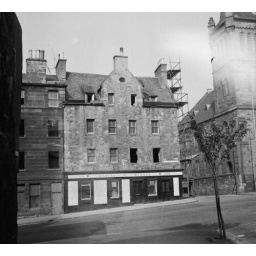
Barbarically demolished in approx 1969 replaced by a car park. This building saw Bonnie prince Charlie enter Edinburgh in 1745.